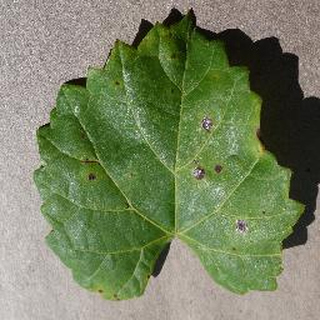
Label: grape_black_rot